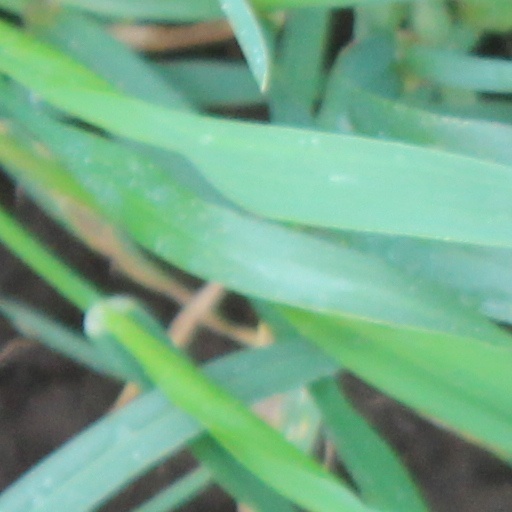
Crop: wheat